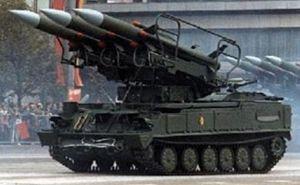
Les forces de défense aérienne du territoire, sont la composante de lutte antiaérienne de l'Armée nationale populaire qui regroupe également les forces terrestres, les forces aériennes et les forces navales. Rattachées dans un premier temps au Commandement des forces aériennes sous forme d'une division d'arme. Elles sont cependant érigées à partir de 1988 à la faveur d'un décret du ministère algérien de la Défense, en Commandement des forces de défense aérienne du territoire. Leur principale mission est « d'assurer la défense de l'unité et l'intégrité territoriale du pays, ainsi que la protection de son espace terrestre, de son espace aérien et des différentes zones de son domaine maritime ».
Le 2K12 Kub est un véhicule antiaérien équipé de missile sol-air dont le développement a été initié à la fin des années 1950 et construit à plus de 500 exemplaires entre 1968 et 1985 par l'Union soviétique. Il est encore utilisé en 2012 dans de nombreuses armées du monde.
L’incident de Mrkonjić Grad a impliqué l’armée de la République serbe de Bosnie et l’armée de l’air américaine le 2 juin 1995.